Sandiwara

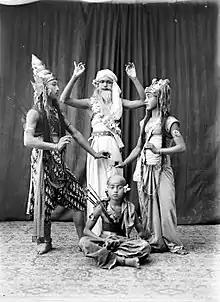
playing "Sakuntala" circa 1920

Sandiwara (Indonesian term for: "drama") is a genre of traditional theatrical drama of Indonesia. In general, it refers to any kind of drama or theatrical performance, and literally, "sandiwara" means "to pretend" or "to act". However, the term is often used to describe a genre of traditional drama of West Java. Sandiwara Sunda is a type of "sandiwara" performed in Sundanese and presenting Sundanese themes, folklores and stories. It is quite similar to Javanese "ketoprak" or "wayang orang".